King County Library System

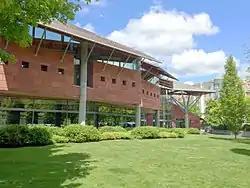
Bellevue Regional Library, the largest library in the system

The King County Library System (KCLS) is a public library system serving most residents of King County, Washington, United States. It has 49 locations in the areas of the county around Seattle, which has a separate city library system. KCLS is headquartered in Issaquah, Washington, and was the busiest library system in the United States in 2010 with a circulation of 22.4 million items. , the library system serves a population of 1.6million residents and has 3.7 million items in its collection, which includes books, periodicals, audio and videotapes, films, disc media, and online resources.